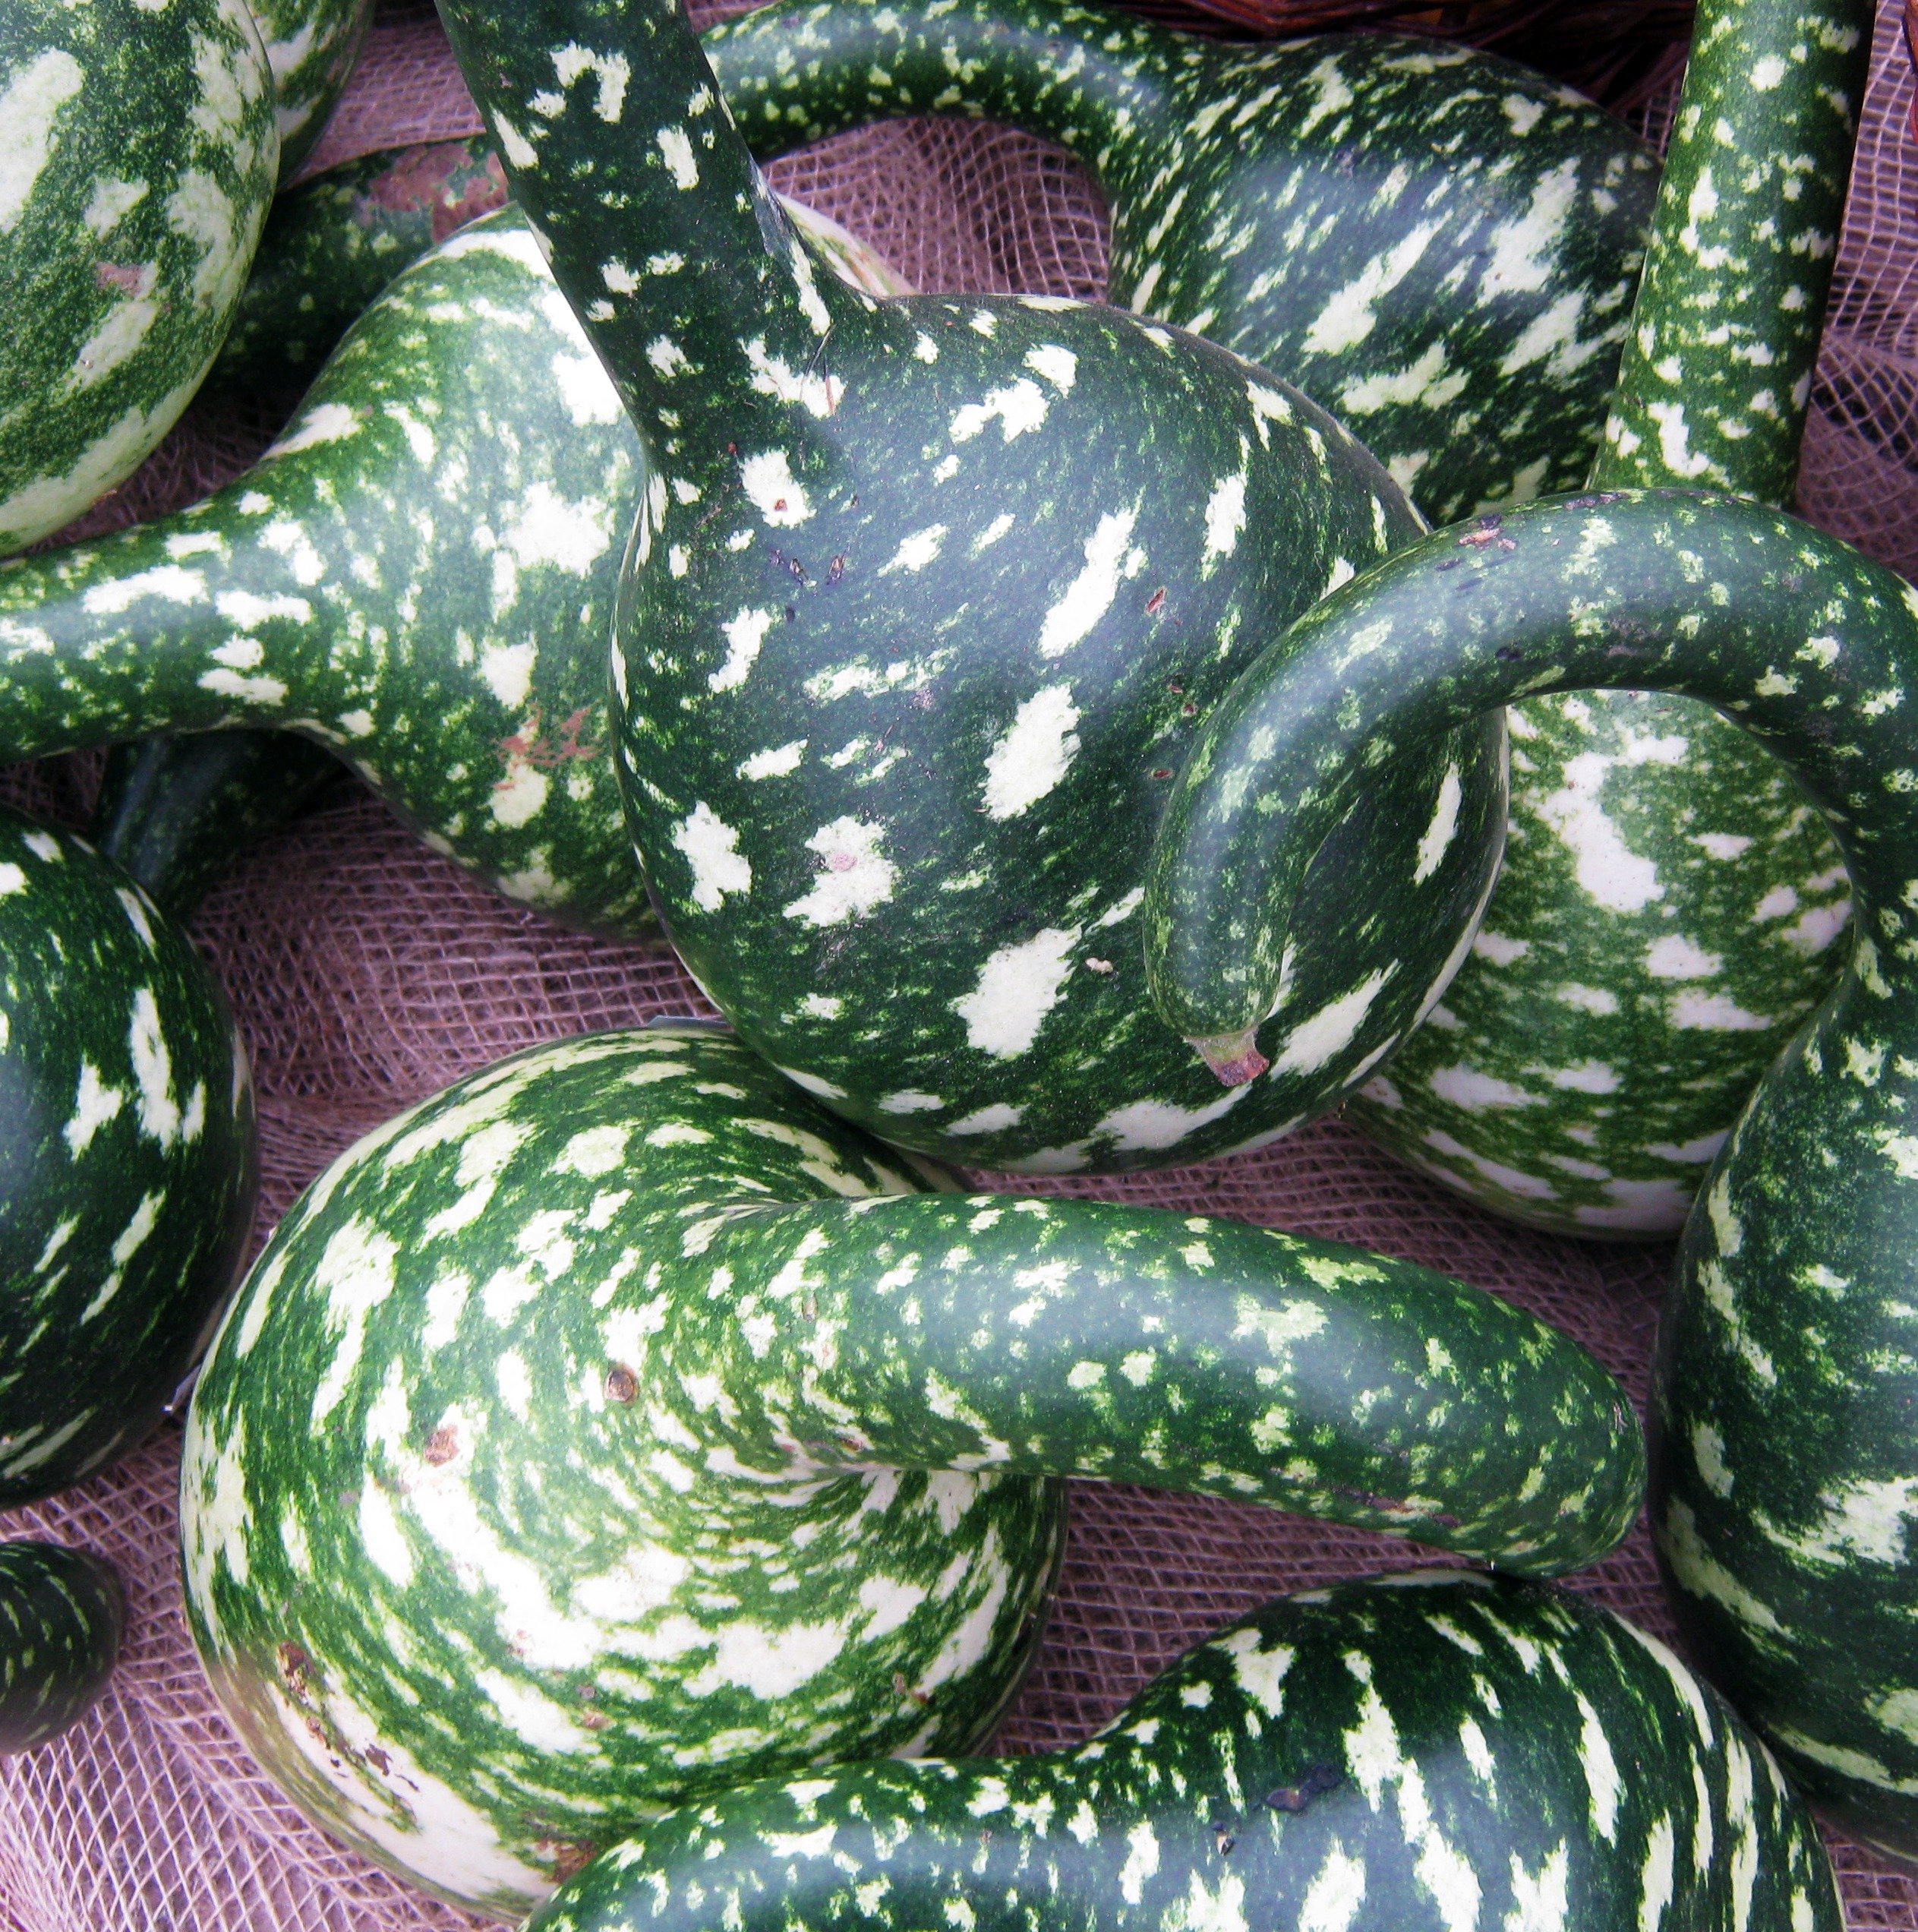
plant, fruit, flower, decoration, orange, food, harvest, produce, vegetable, autumn, pumpkin, botany, gourd, thanksgiving, melon, cucurbita, flowering plant, land plant, cucumber gourd and melon family